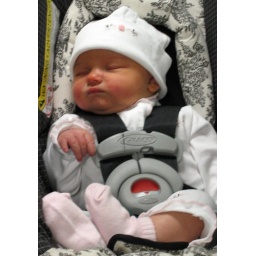
Anna in her car seat, ready to go home